Eaton Hodgkinson

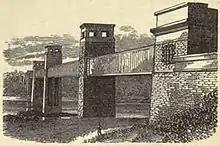
Britannia Bridge, showing the unused holes for the suspension chains that were never needed.

His expertise with beams led to his retention, along with Fairbairn, as consultant on the novel tubular design for the Britannia Bridge. Fairbairn built and tested several prototypes, and developed the final form adopted for the bridge. Both Hodgkinson and Robert Stephenson believed that extra chains would be needed to support the heavy spans, so the towers were built with spaces for the chains. Fairbairn, however, insisted that chains would not be necessary, and his opinion prevailed. He was right, and chains were never used, but the towers remain with their empty recesses.